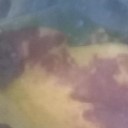
Label: Leaf_rust